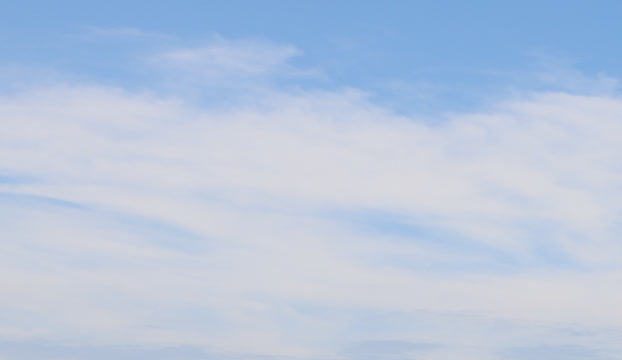
Cloud type: Cirrostratus